Gears of War 3

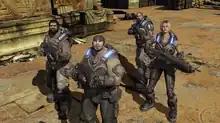
Marcus Fenix and Delta Squad as seen during a four-player campaign co-op mission on board the "CNV Sovereign"

"Gears of War 3" takes place two years after Jacinto, humanity's last stronghold, is destroyed in an effort to completely eradicate the Locust Horde. The Coalition of Ordered Governments (COG) remnants relocate to Vectes, a secluded island, in order to rebuild their civilization. The COG then disbands after Chairman Prescott mysteriously disappears and seemingly abandons his forces. A new foe, the Lambent, are threatening humanity's dwindling numbers. As the Lambent begin to invade Vectes, Marcus Fenix and his comrades retreat to the "CNV Sovereign", a helicopter carrier, and take refuge at sea, whilst Hoffman leads other survivors back to the mainland to find haven at Anvil Gate. Delta Squad now consists of Marcus Fenix, Dominic 'Dom' Santiago, Anya Stroud, Damon Baird, Augustus 'Cole Train' Cole, Jace Stratton, Clayton Carmine and Samantha 'Sam' Byrne.